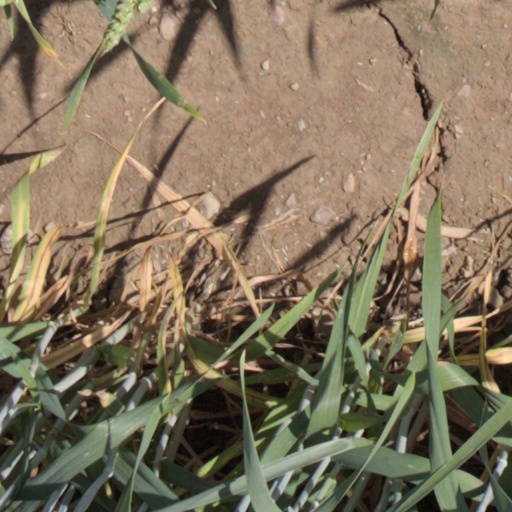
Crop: wheat